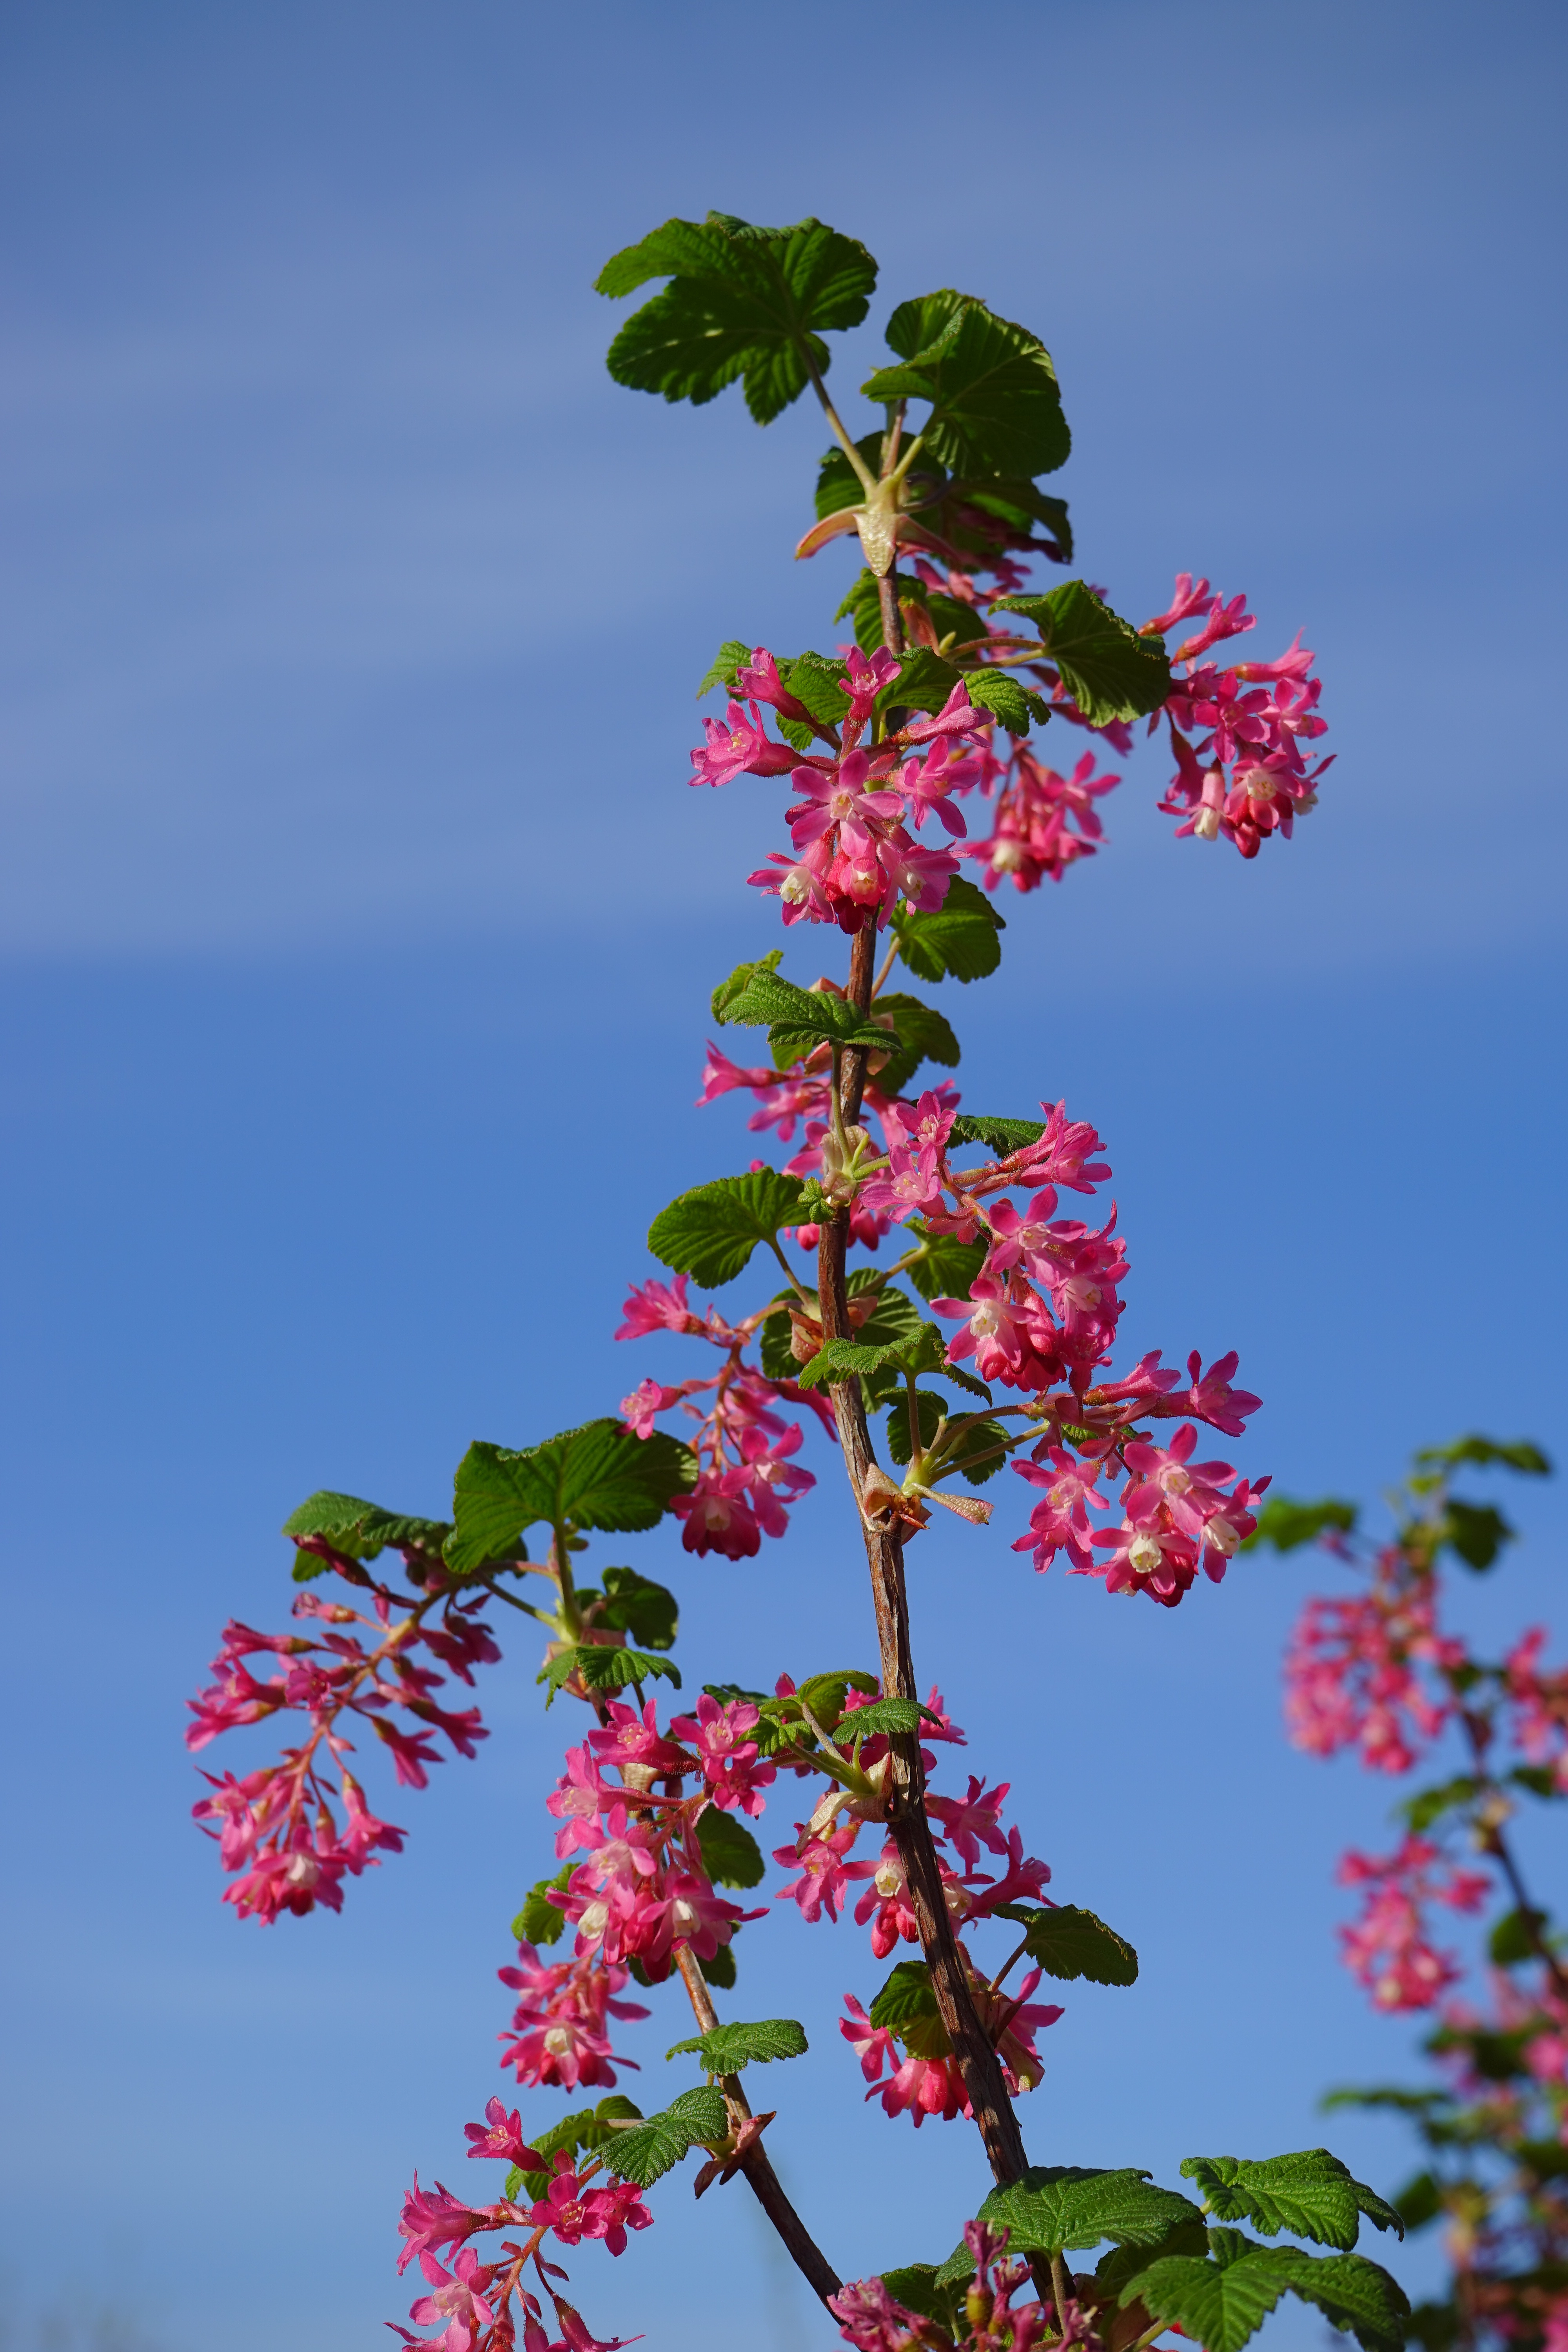
tree, nature, branch, blossom, plant, sky, leaf, flower, bloom, bush, spring, red, autumn, botany, flora, season, shrub, ornamental shrub, flowering plant, currants, gooseberry greenhouse, ribes, woody plant, land plant, grossulariaceae, blood currant, ribes sanguineum